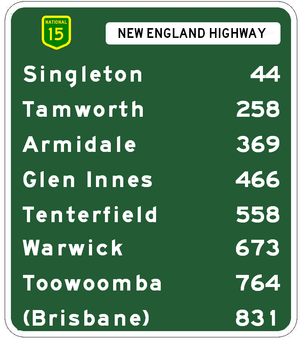
distance entre les grandes villes de la New England Highway.
La New England Highway est un axe routier fédéral de 907 km de long, orienté nord-sud et situé pour sa plus grande part en Nouvelle-Galles du Sud et pour une petite part au Queensland en Australie.